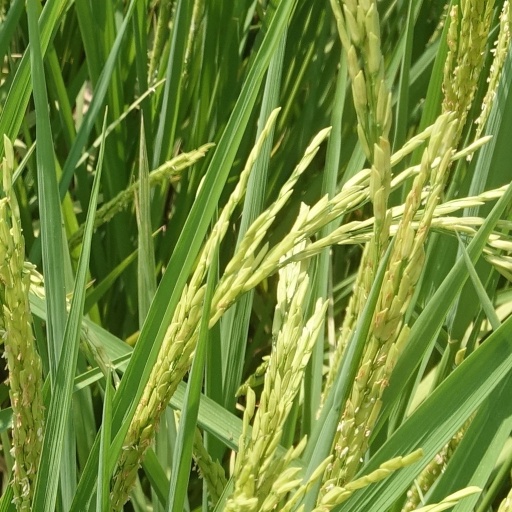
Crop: rice